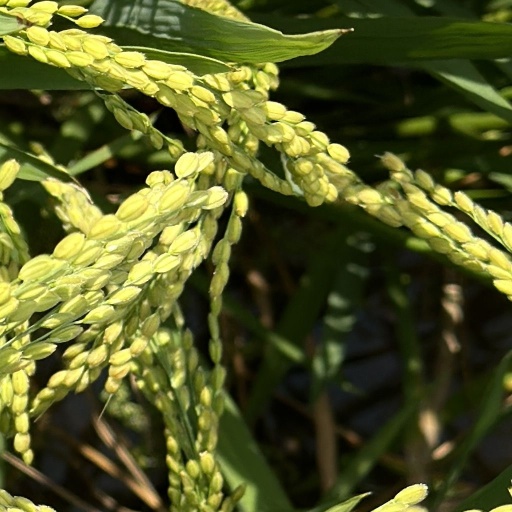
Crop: rice